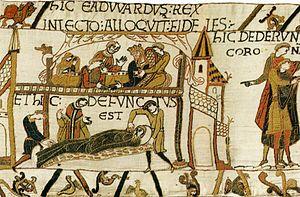
La bataille d'Hastings s'est déroulée le 14 octobre 1066 à une dizaine de kilomètres au nord de la ville d'Hastings, dans le Sussex de l'Est. Elle oppose le dernier roi anglo-saxon d'Angleterre, Harold Godwinson, au duc de Normandie Guillaume le Conquérant, qui remporte une victoire décisive.